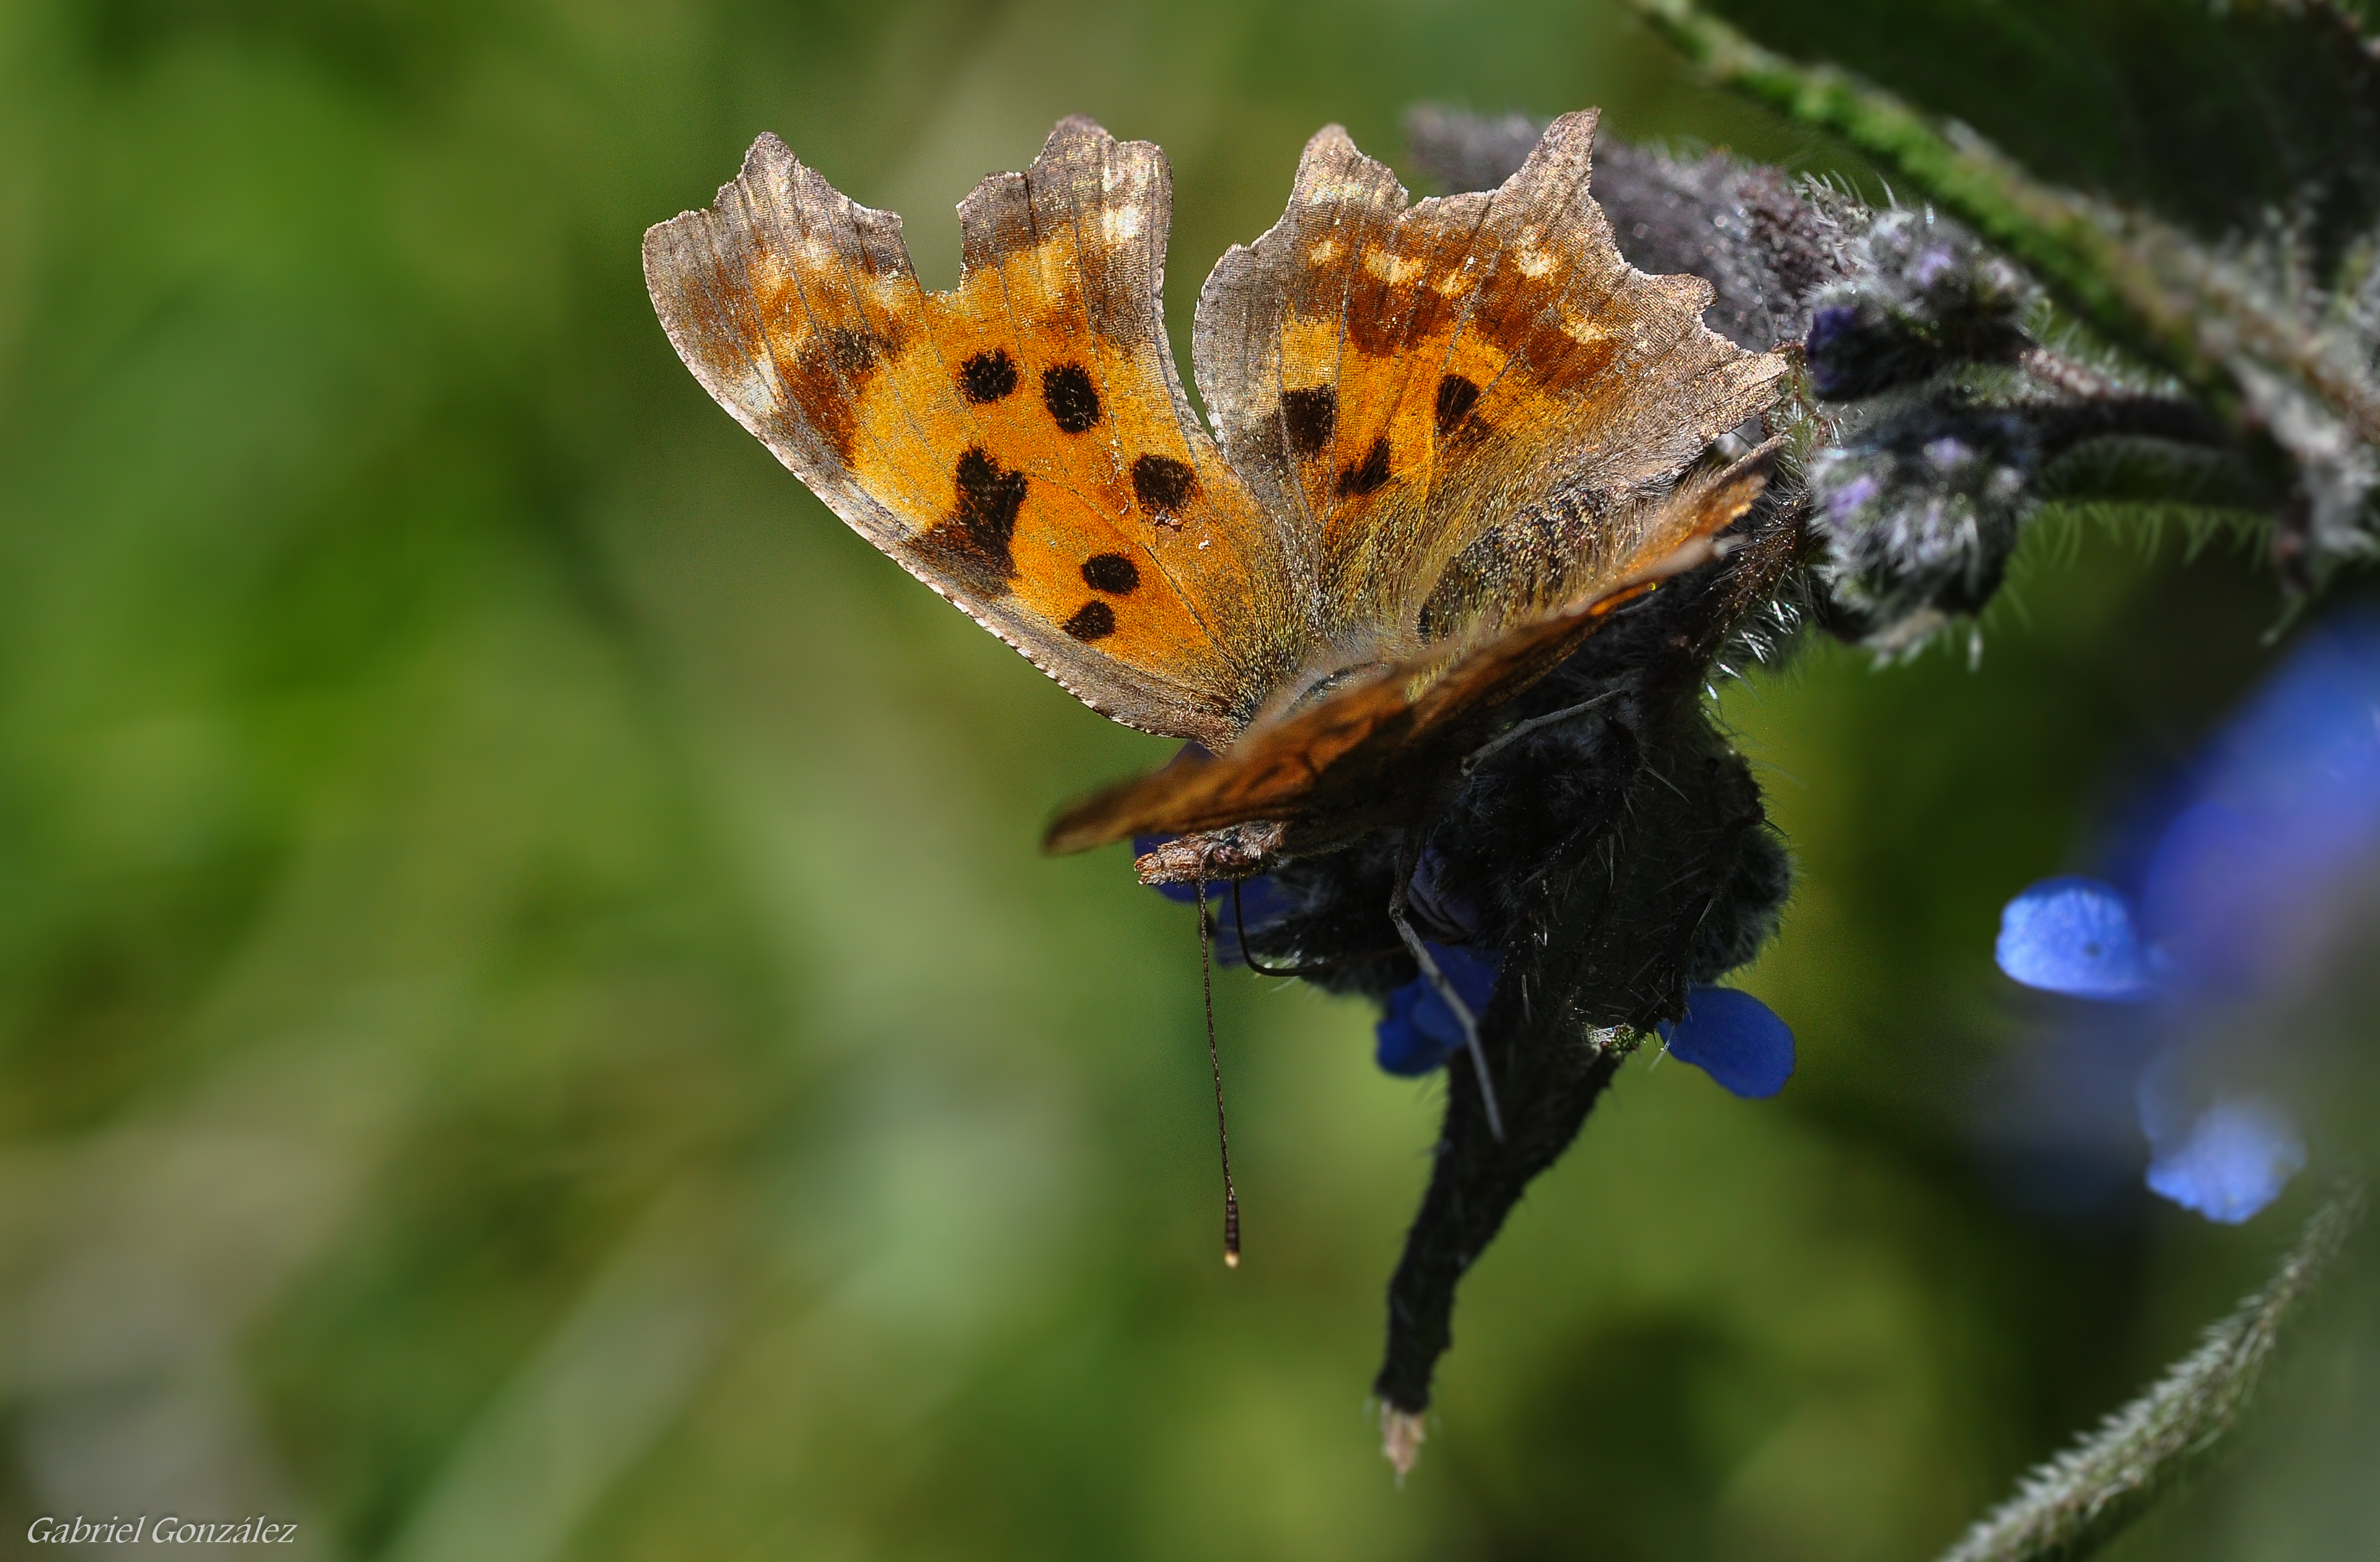
nature, photography, leaf, flower, wildlife, insect, macro, botany, butterfly, flora, fauna, invertebrate, wildflower, close up, animals, naturaleza, butterflies, nectar, nikond90, ggl1, gaby1, xovesphoto, animales, mariposas, gphoto, sigma105mm, macro photography, arthropod, pollinator, moths and butterflies, lycaenid